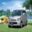
Label: automobile